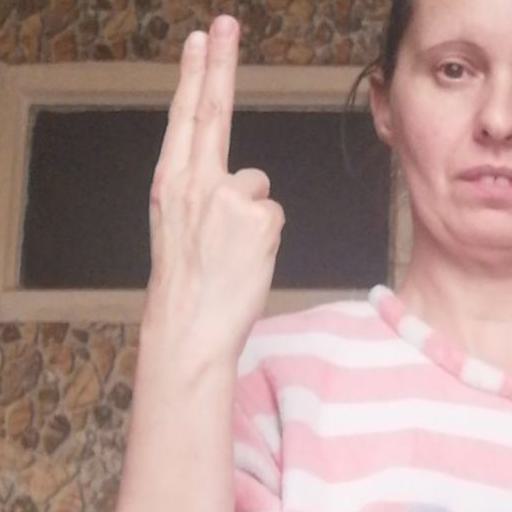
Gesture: two_up_inverted